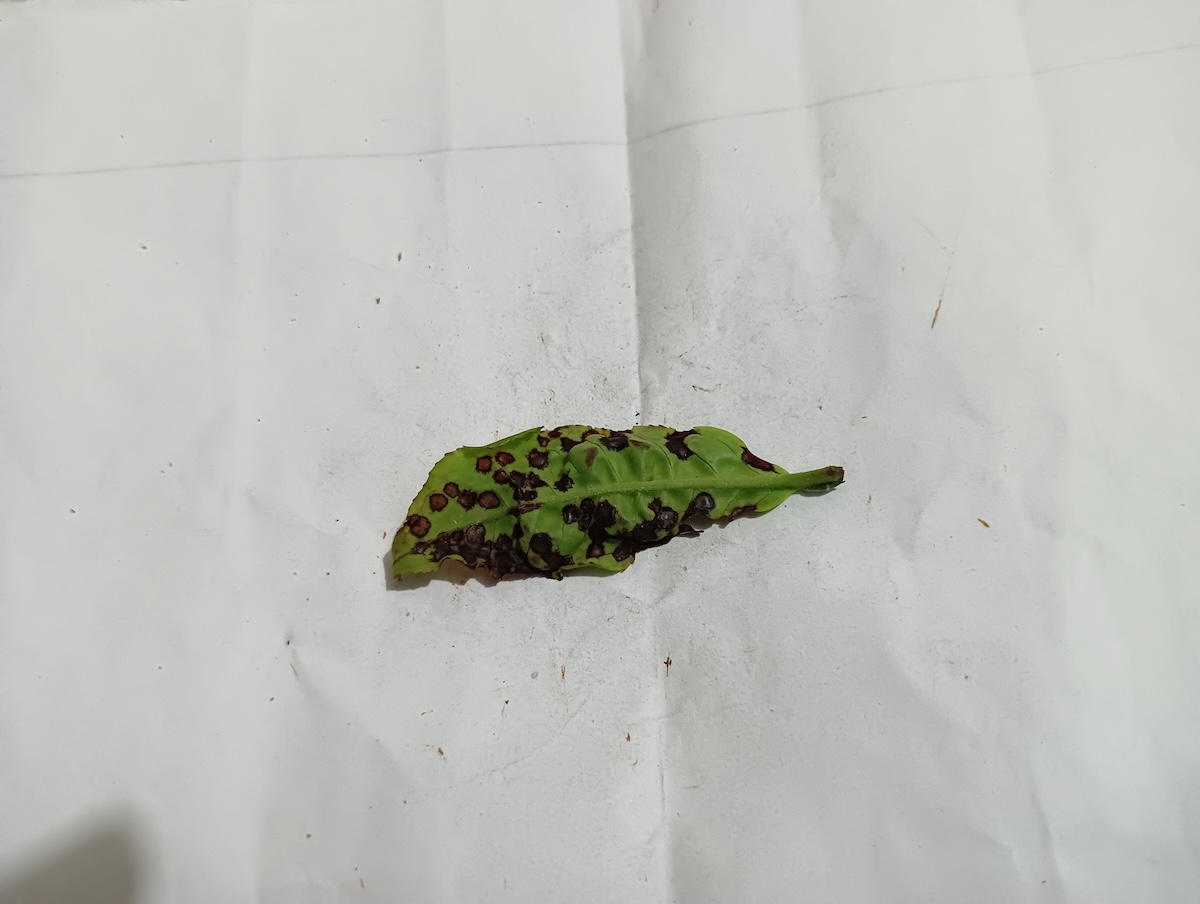
Label: Helopeltis